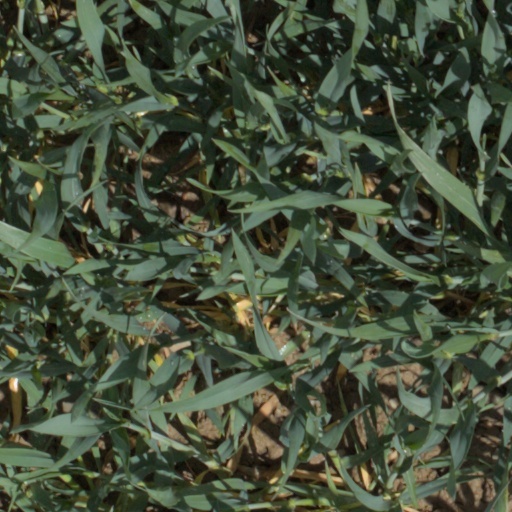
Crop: wheat